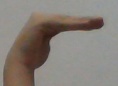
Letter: haa